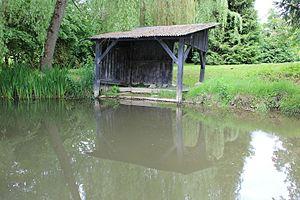
Lavoir sur le bord du Garun (Montfort-sur-Meu)
Le Garun est un petit cours d'eau de France en région Bretagne et coulant à l'ouest de Rennes, en Ille-et-Vilaine et en Côtes-d'Armor, elle est un sous-affluent du fleuve côtier la Vilaine, confluant en rive gauche du Meu ou au nord de celui-ci.